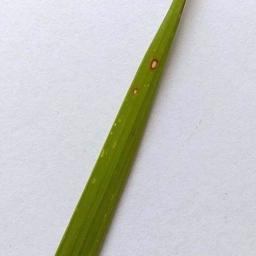
Label: Rice___Leaf_Blast